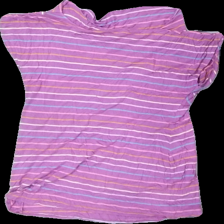
View: back
Type: T-shirt
Category: Ladies
Brand: Missing
Colors: Blue, Orange, Purple, Multicolor
Material: 100% Viscose
Pattern: Striped
Cut: Regular
Season: All
Price range: <50
Recommended usage: Recycle
Description: striped t-shirt with scrunch detail